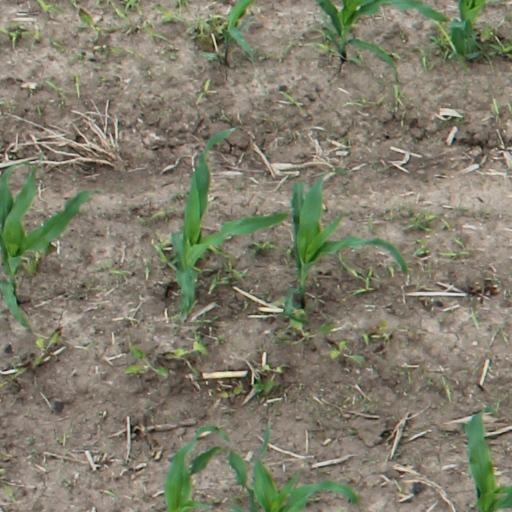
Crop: maize; corn